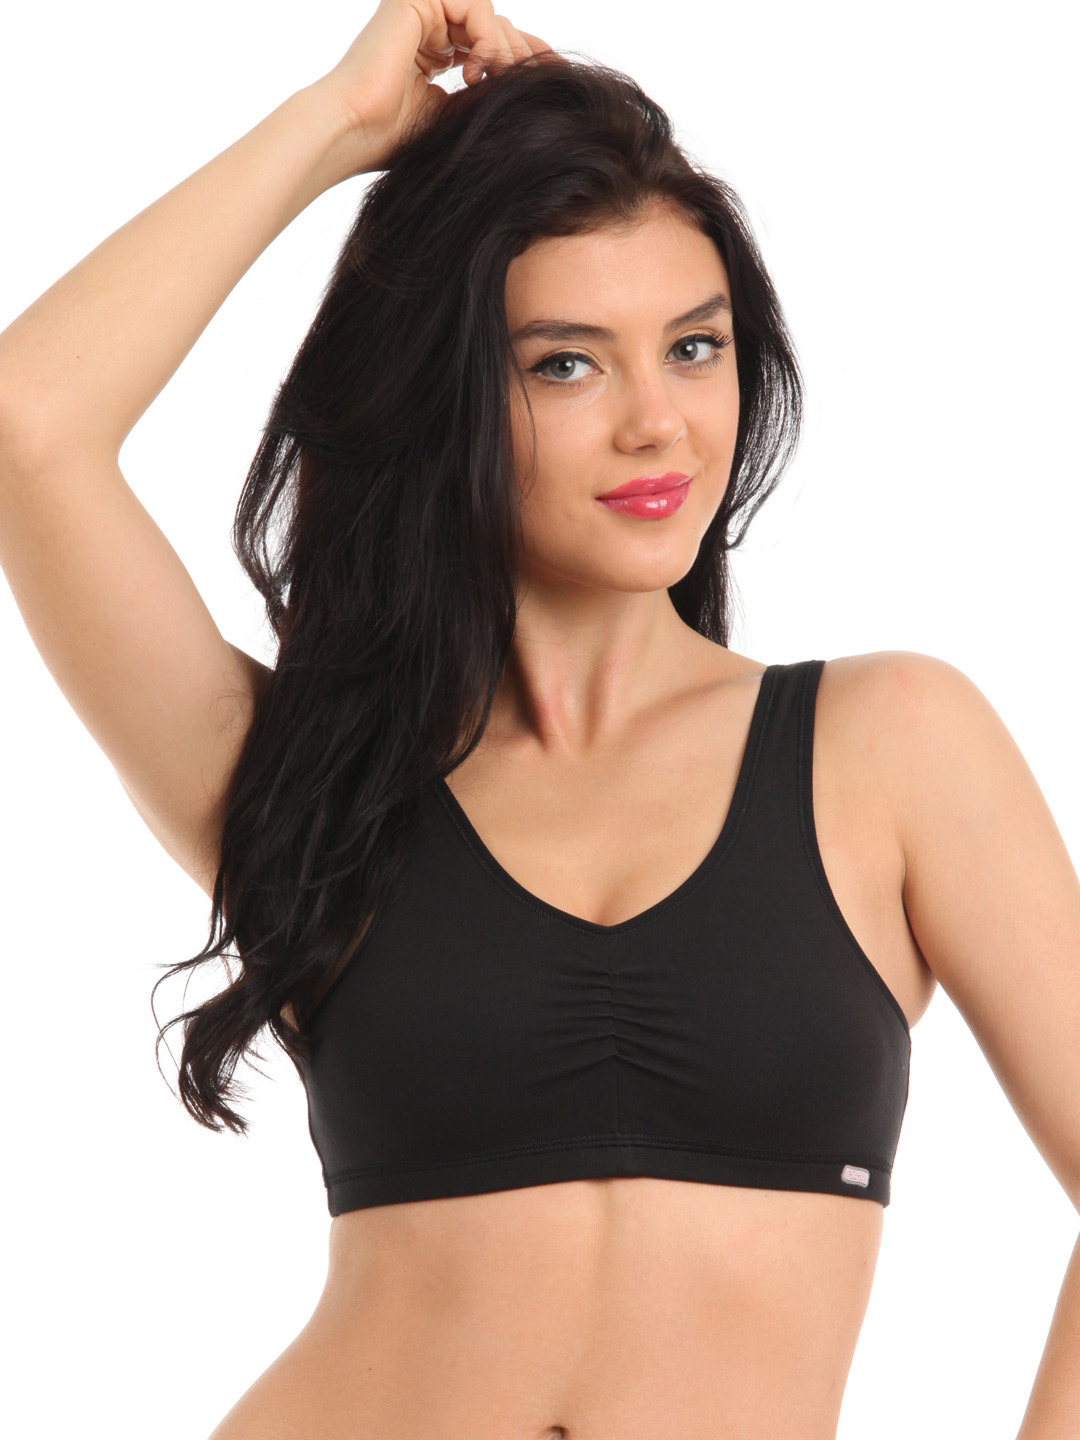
Hanes Women Black Cotton Stretch Shirred Crop Top Bra
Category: Apparel / Innerwear / Bra
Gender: Women
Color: Black
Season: Winter 2015
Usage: Sports